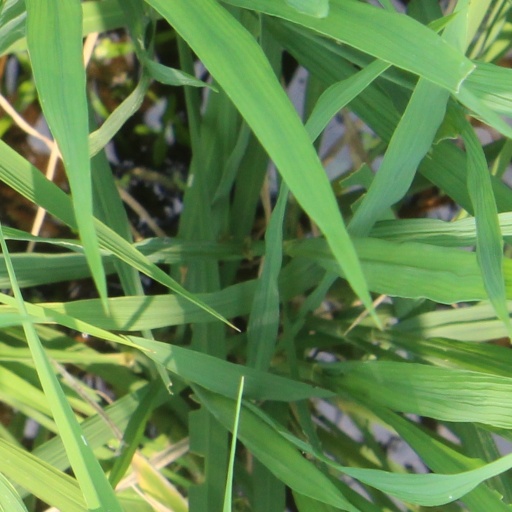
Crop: rice